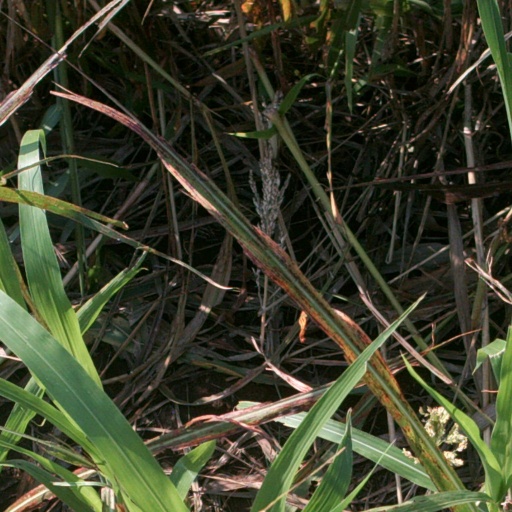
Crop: sorghum